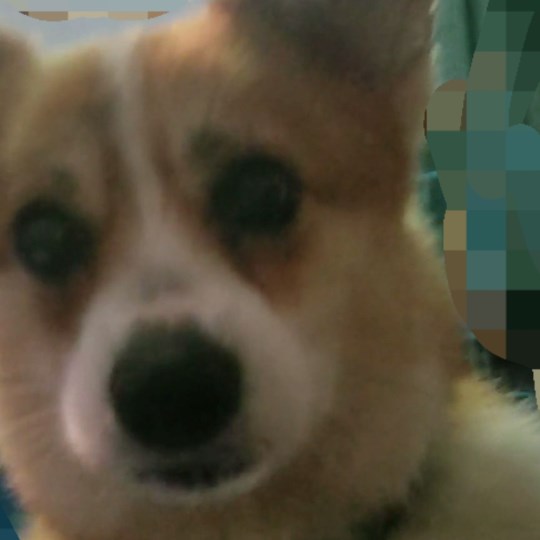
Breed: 2909-n000116-Cardigan